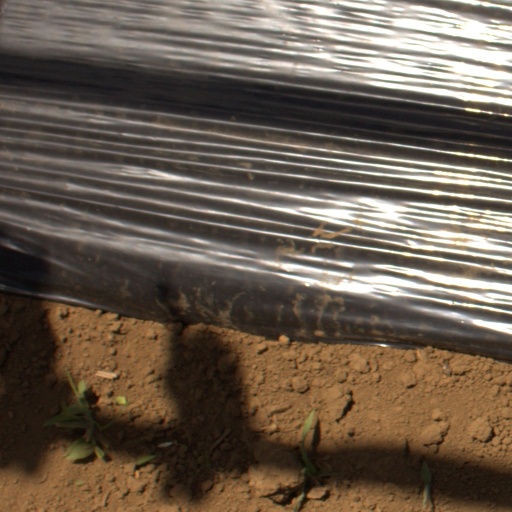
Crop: Jerusalem artichoke